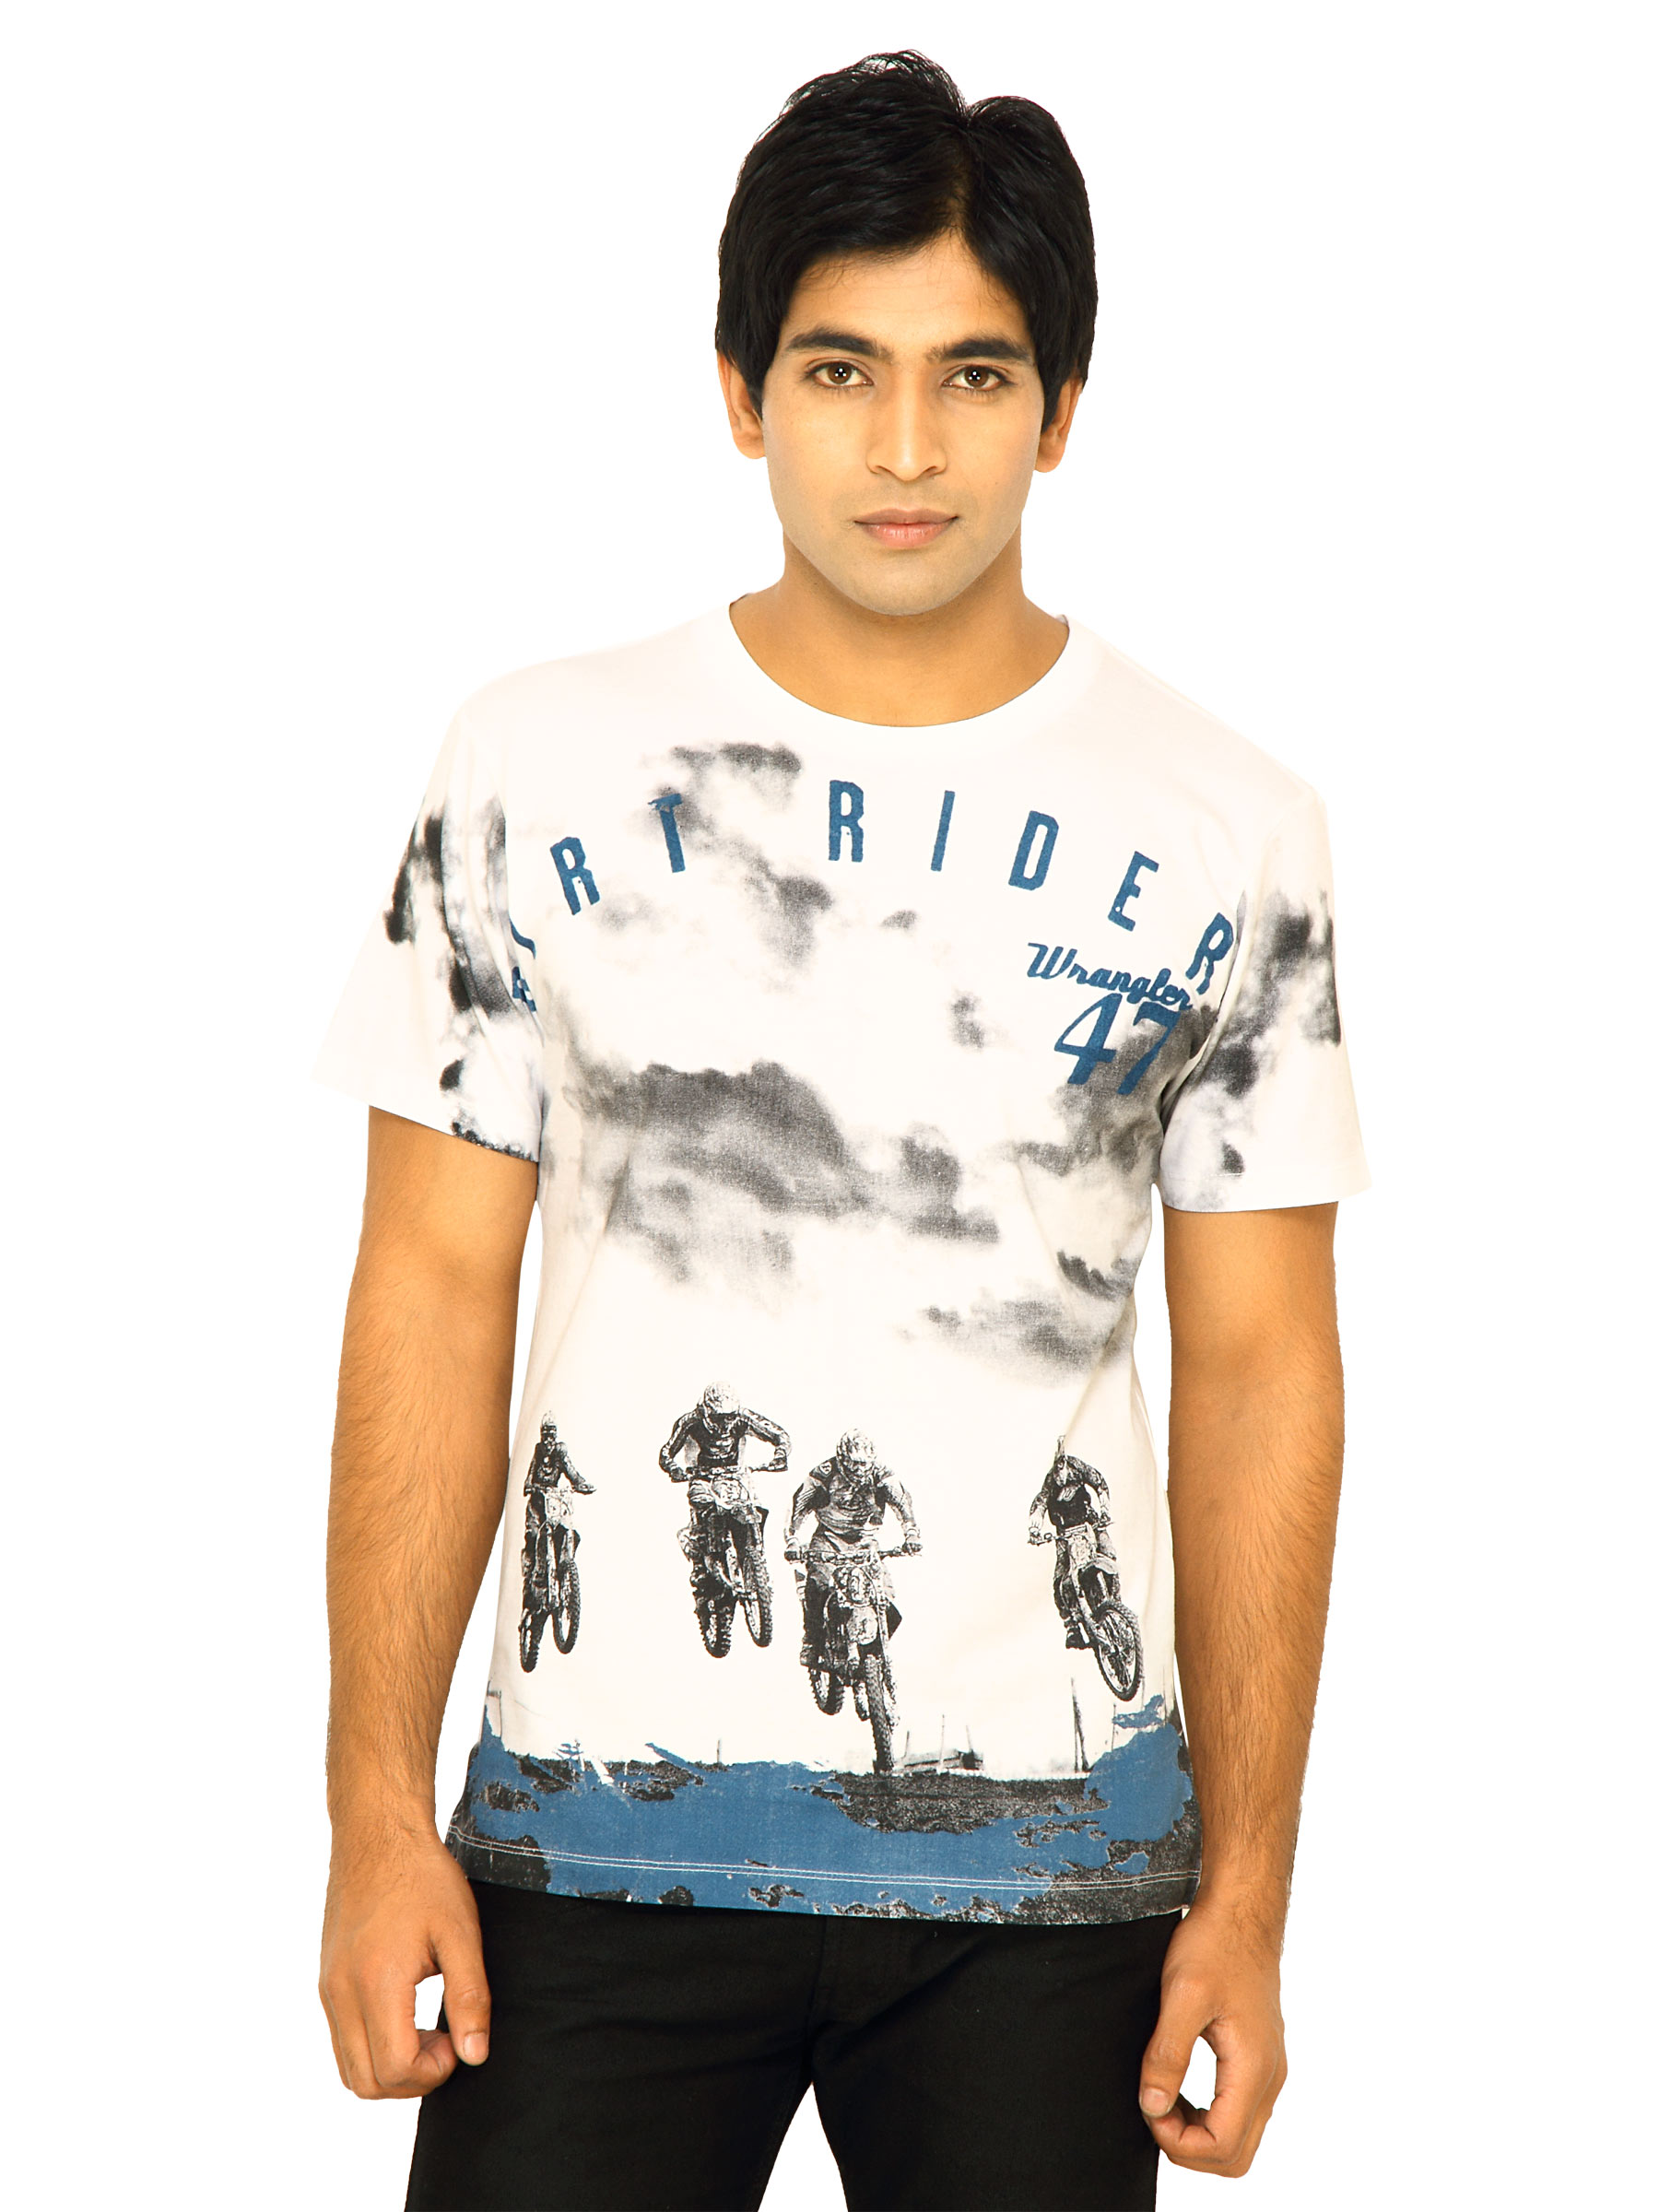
Wrangler Men Dirt Riders White T-Shirts
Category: Apparel / Topwear / Tshirts
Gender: Men
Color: White
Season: Fall 2011
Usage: Casual